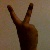
The image shows a hand gesture representing the number 2 in Indian Sign Language.